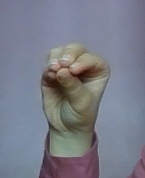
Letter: ha